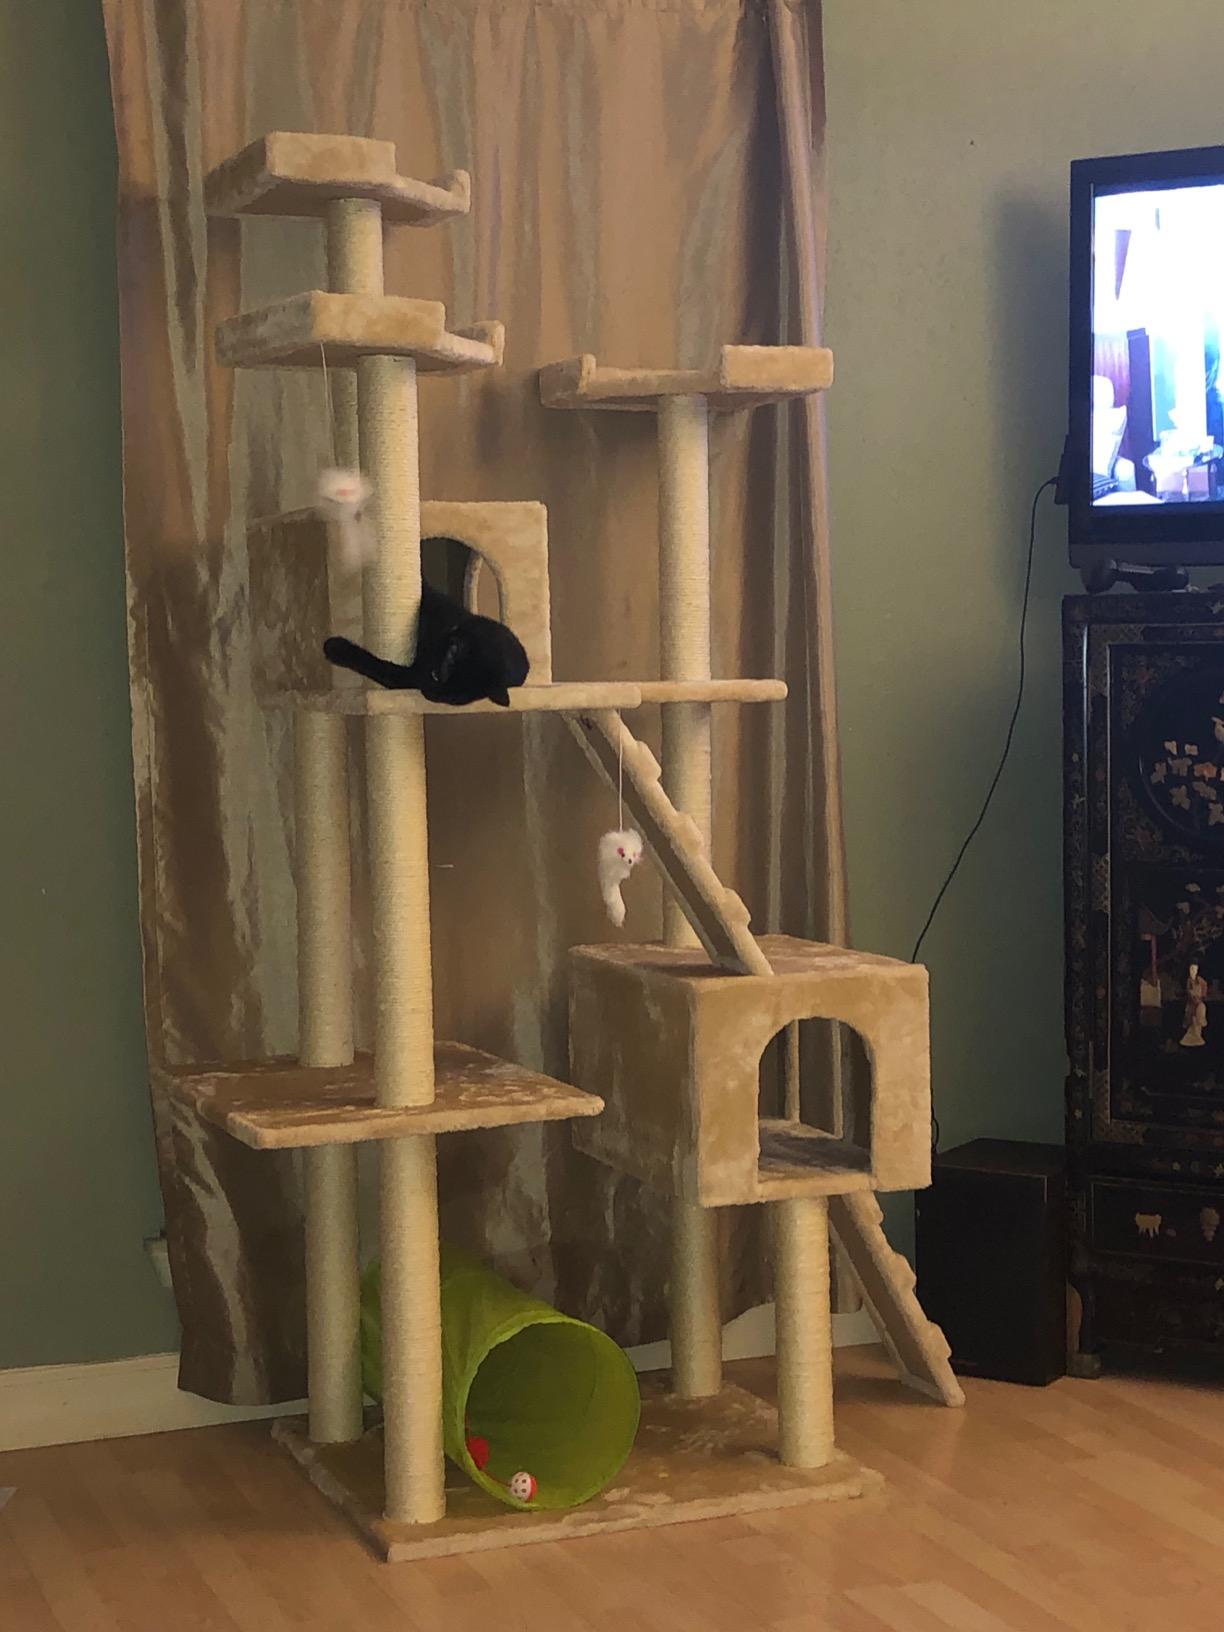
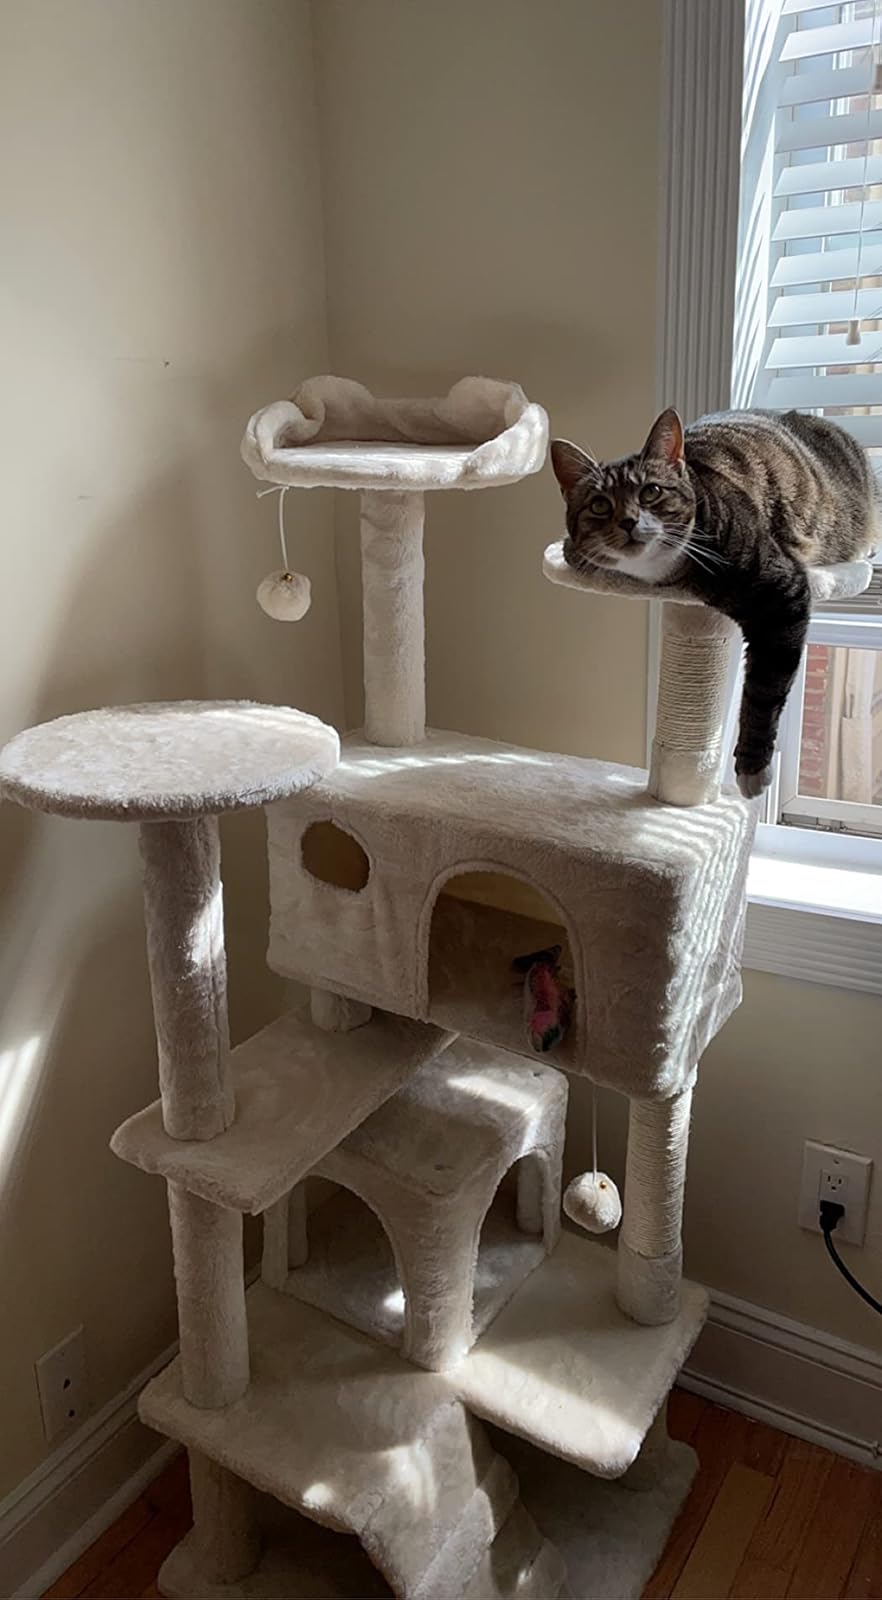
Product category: items_cat tree
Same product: no